Jennifer Toombs

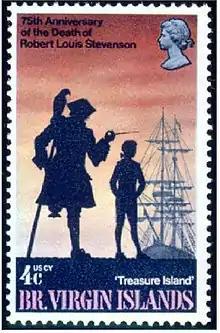
The 4 cents stamp of Virgin Islands, designed by Jennifer Toombs in 1969, and depicting a pirate ship, Jim Hawkins and Long John Silver, is part of a 4 values stamp set.

During the ensuing years, Jennifer Toombs created a steady stream of stamp designs for the Crown Agents. Her debut on the British Virgin Islands stamp scene took place in 1969: "My first “real” design for the BVI was to honour Robert Louis Stevenson, and for this I chose to depict four scenes from "Treasure Island", the well-loved adventure story", she revealed in an interview published by "Gibbons Stamp Monthly", in January 2017.